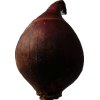
Label: red_onion